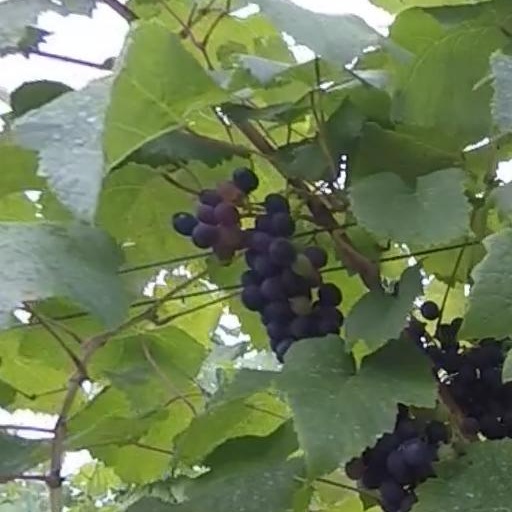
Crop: grape